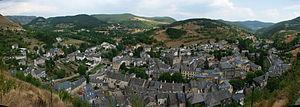
Meyrueis est une commune française située dans le département de la Lozère, en région Occitanie. Meyrueis est la commune la plus méridionale du département. Avant le 1ᵉʳ juillet 2017, elle était aussi la commune la plus vaste de la Lozère.